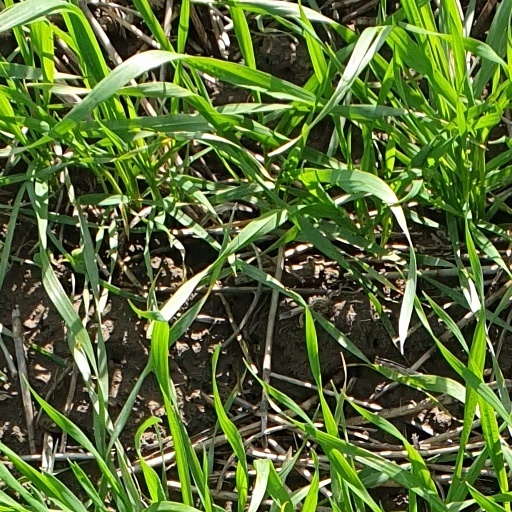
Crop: wheat